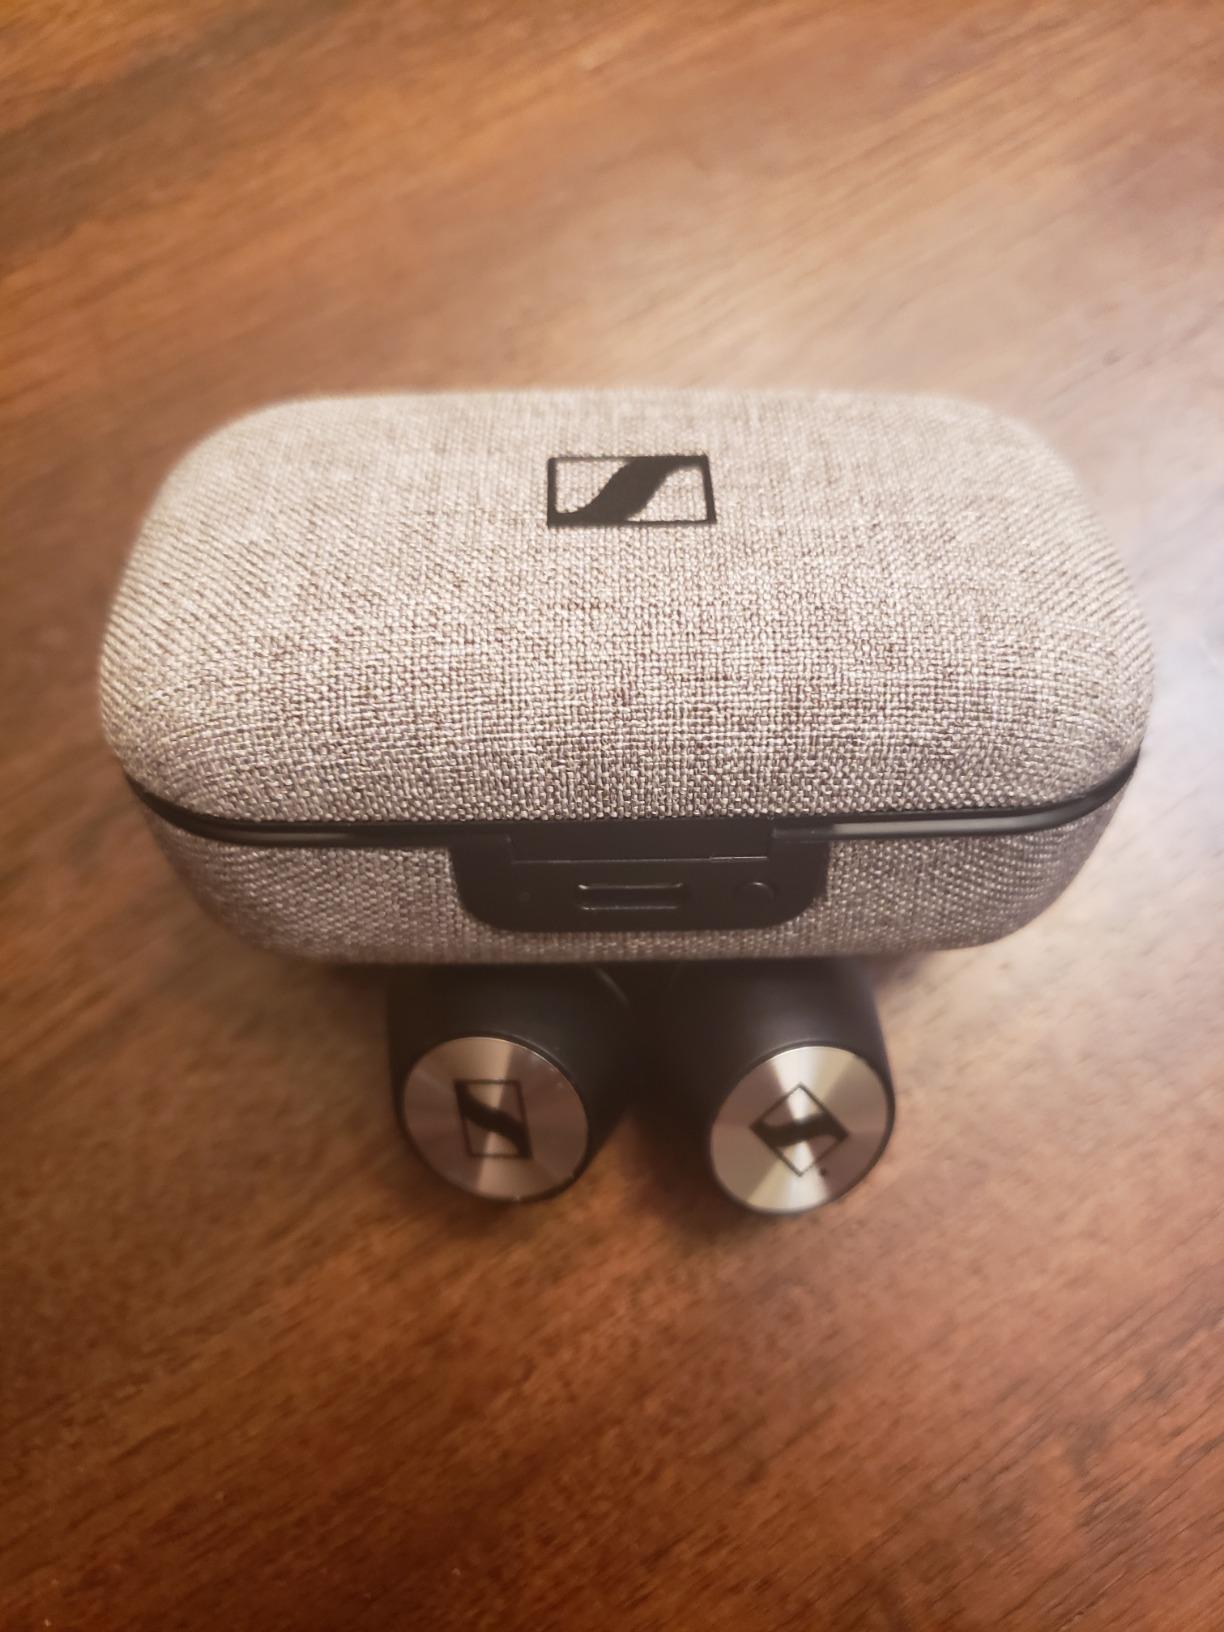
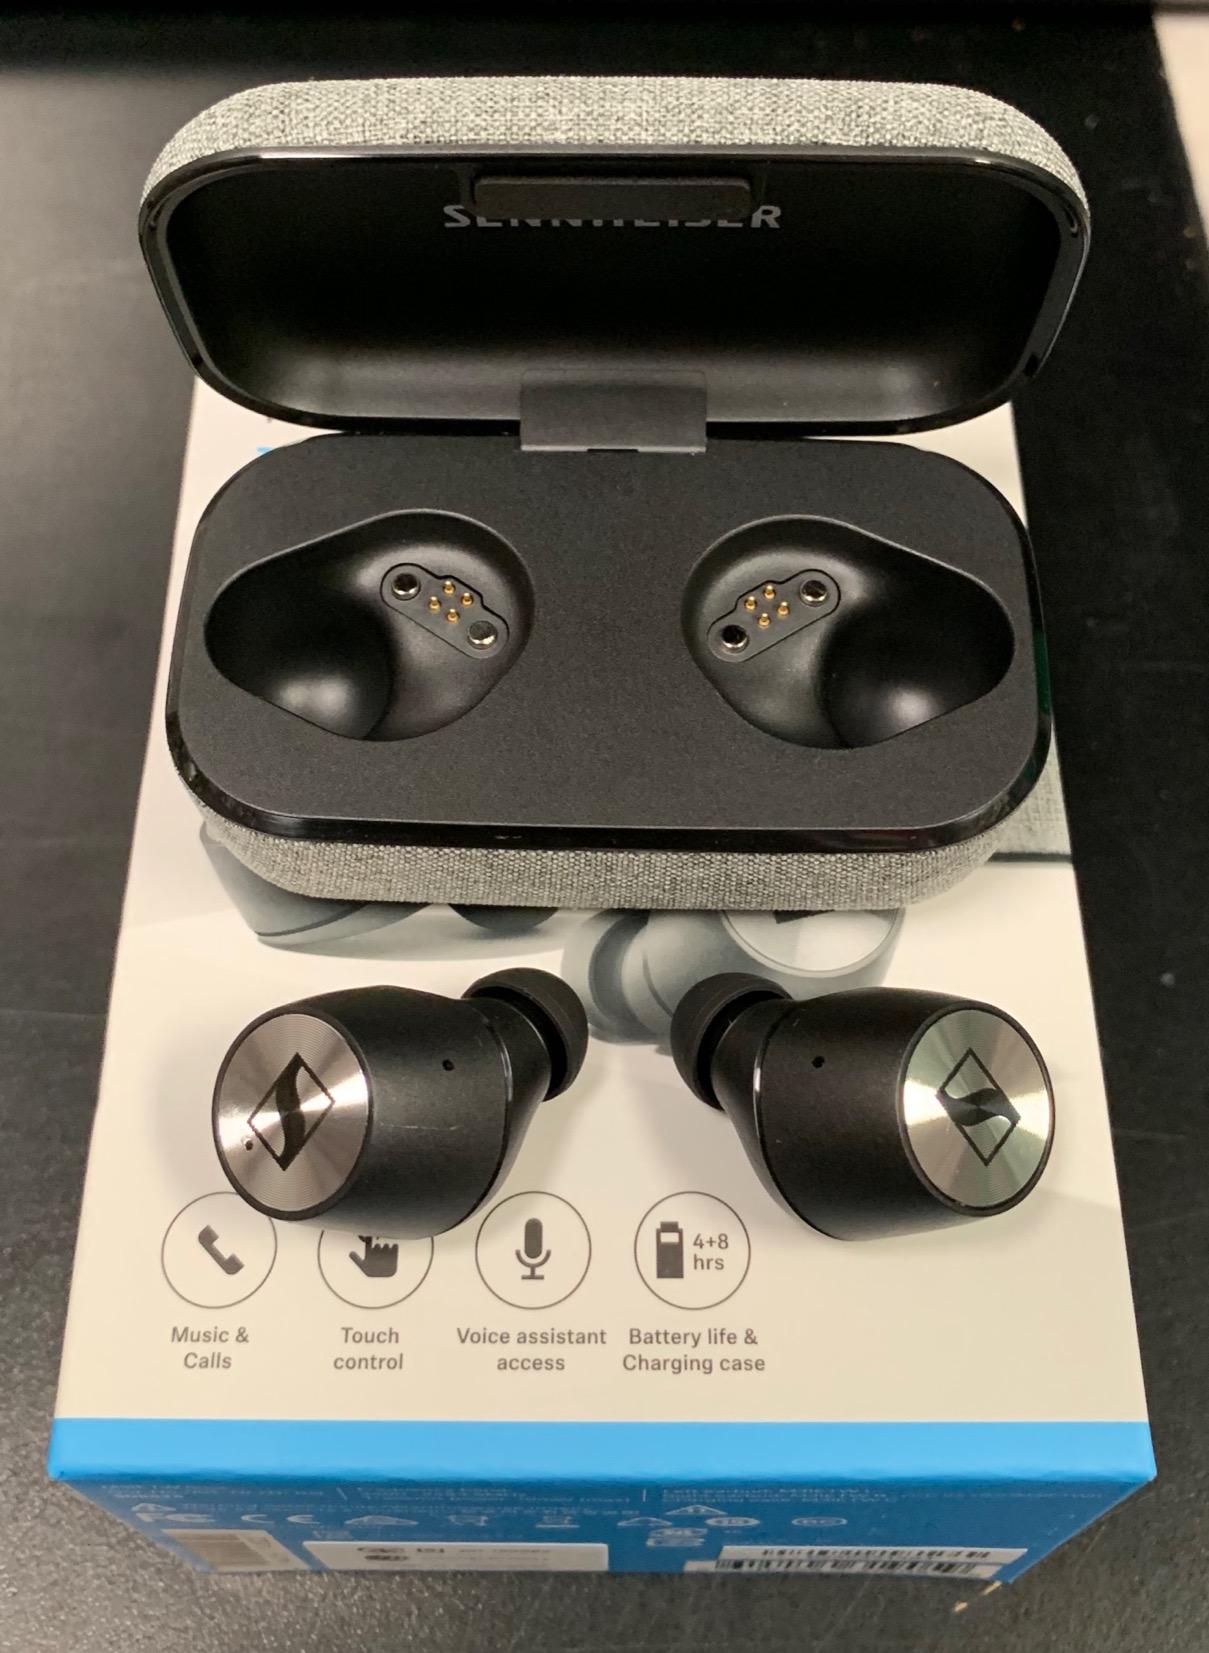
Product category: earbuds
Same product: yes